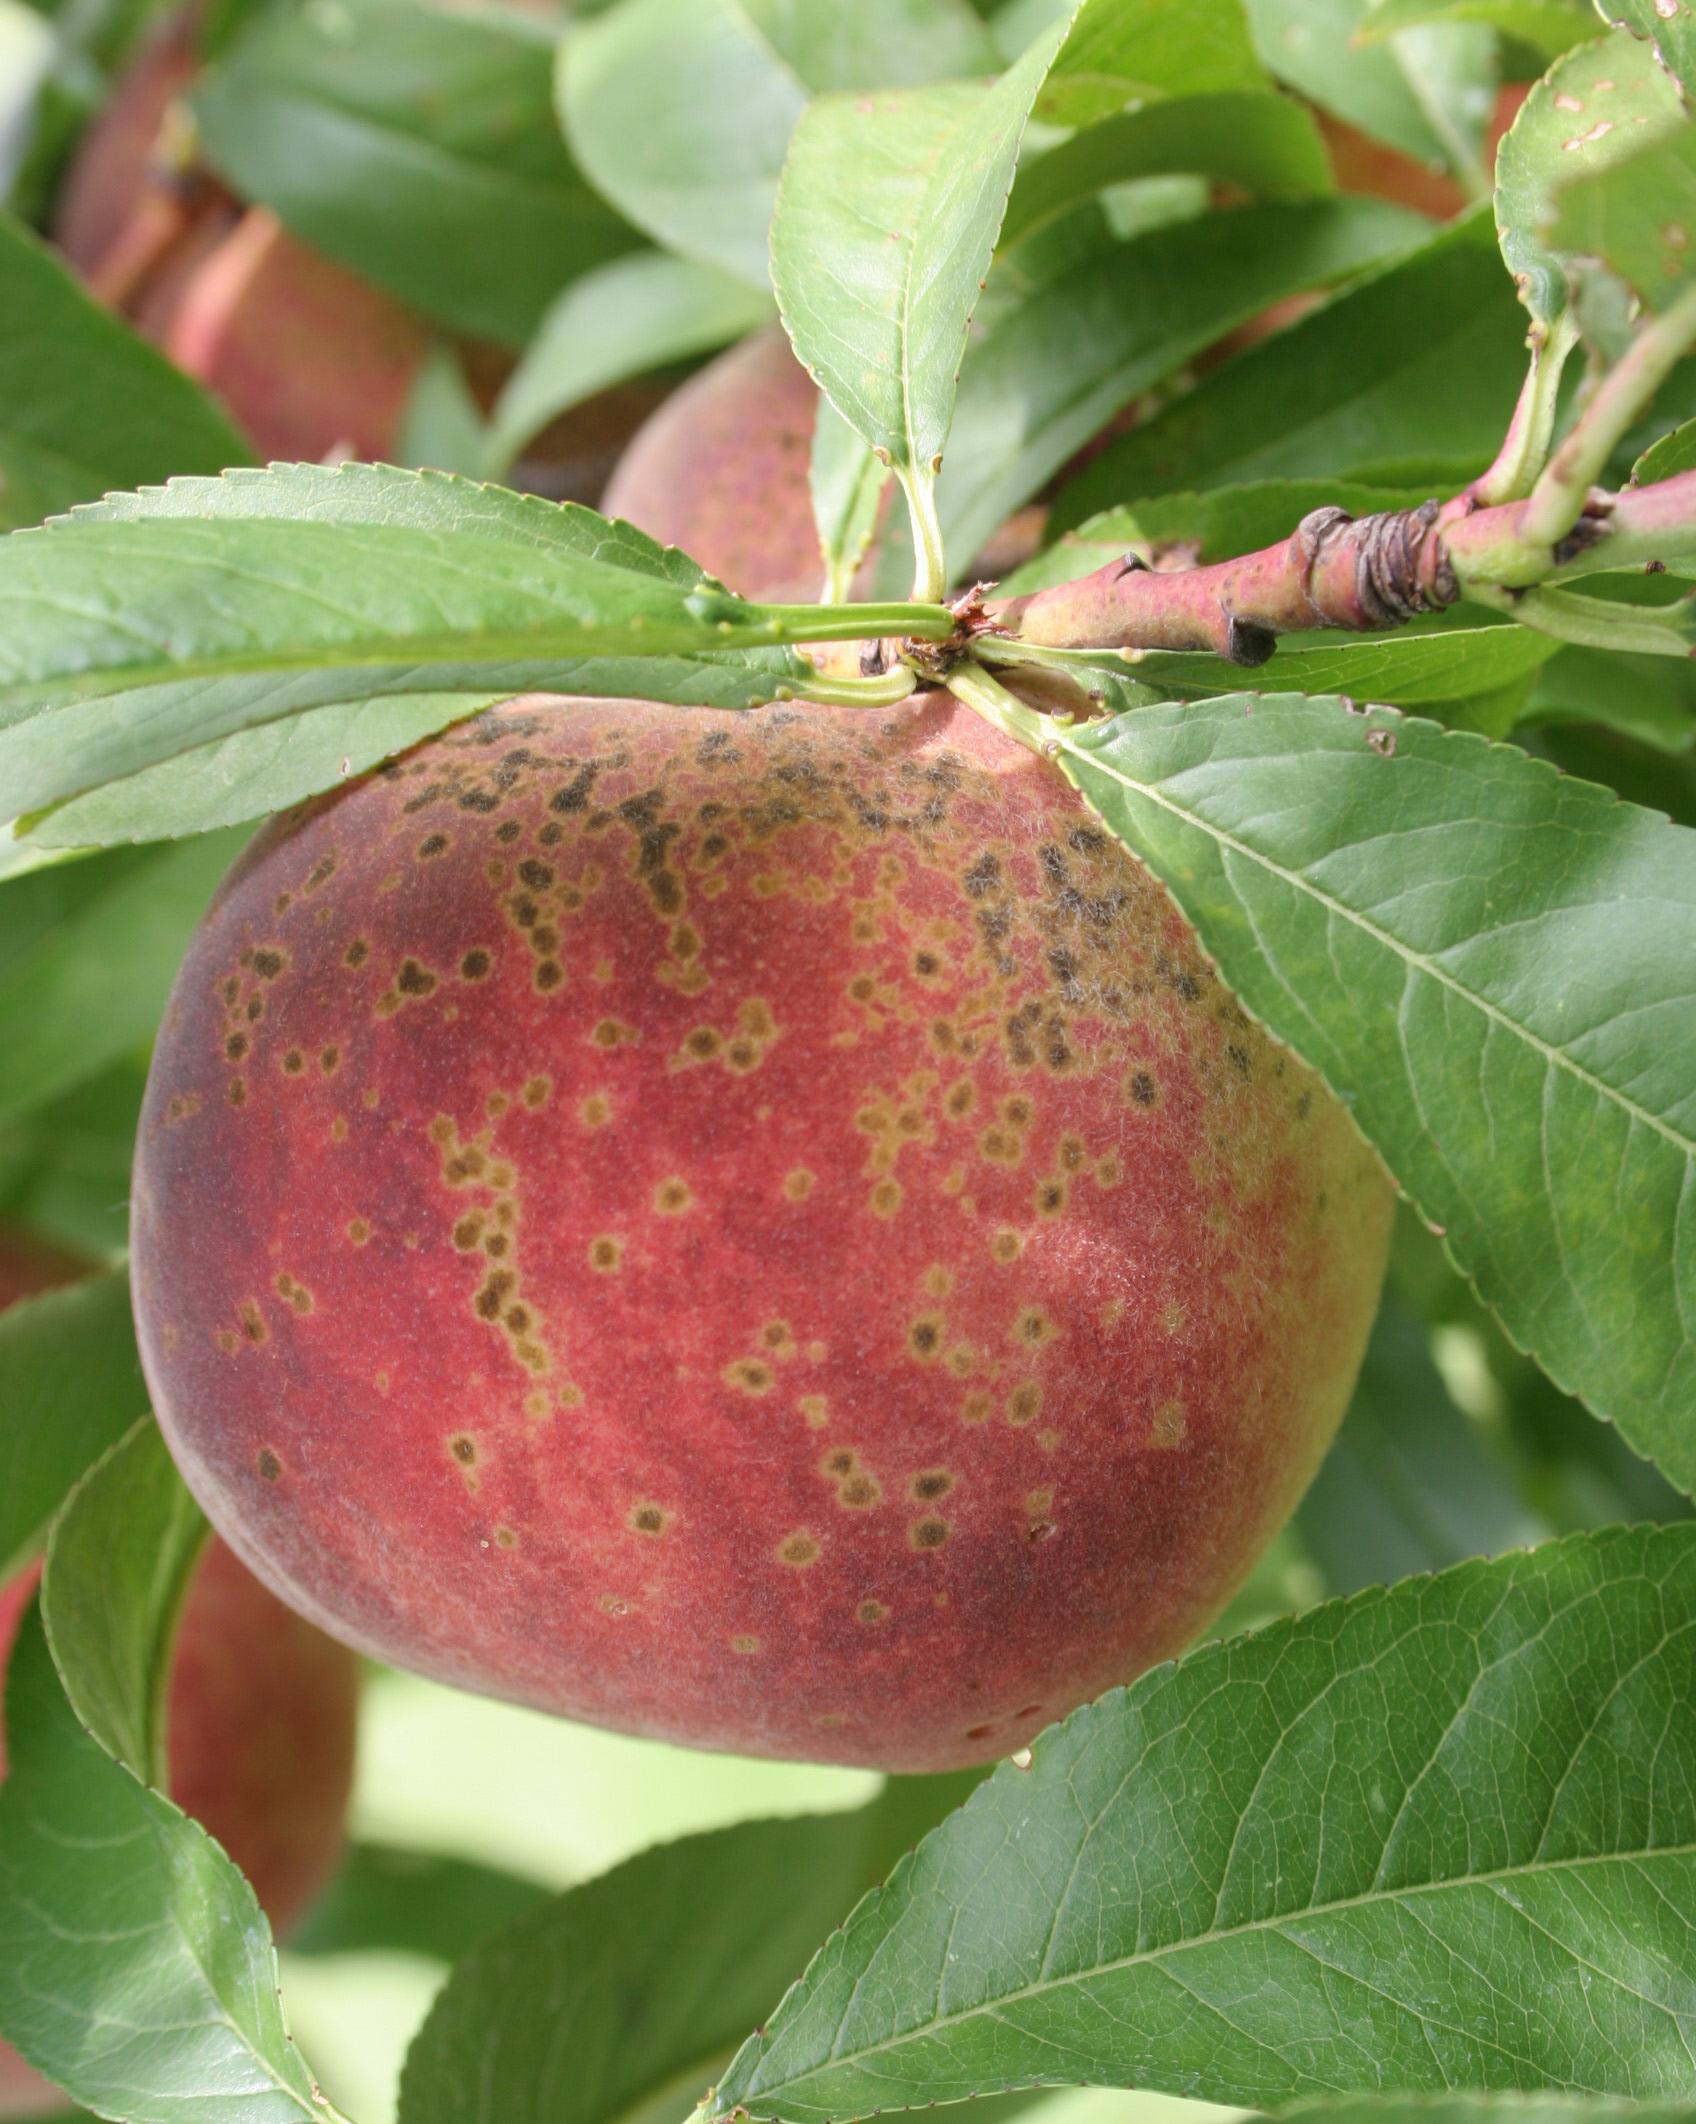
Plant: Peach
Disease: peach scab